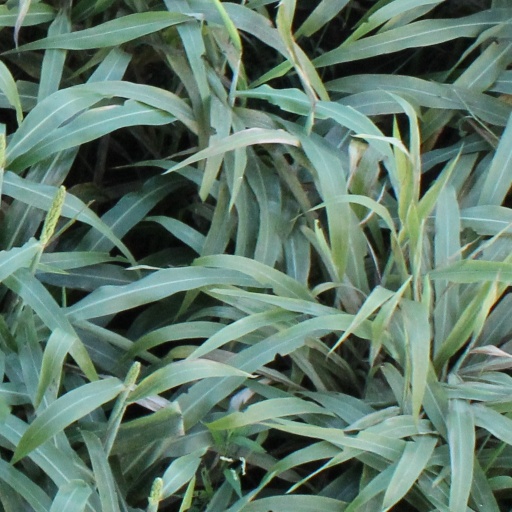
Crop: sorghum